Azerbaijani carpet

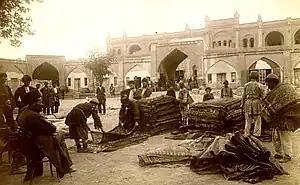
The rug trade in Ganja, Azerbaijan in the late 19th century.

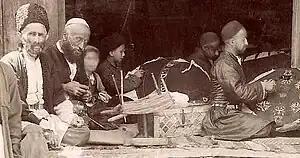
Carpet manufacturing in Ganja in the early 20th century.

Azerbaijani carpet is a traditional carpet (rug) made in Azerbaijan. The Azerbaijani carpet is a handmade textile of various sizes, with a dense texture and a pile or pile-less surface, whose patterns are characteristic of Azerbaijan's many carpet-making regions. Traditionally, the carpets were used in Azerbaijan to cover floors, decorate interior walls, sofas, chairs, beds and tables.